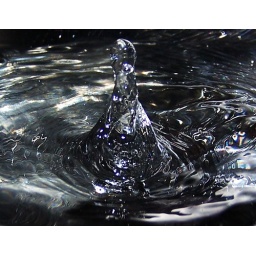
Trying out different bowls in the house